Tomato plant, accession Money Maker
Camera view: vertical (180 deg); turntable rotation: 90 degrees
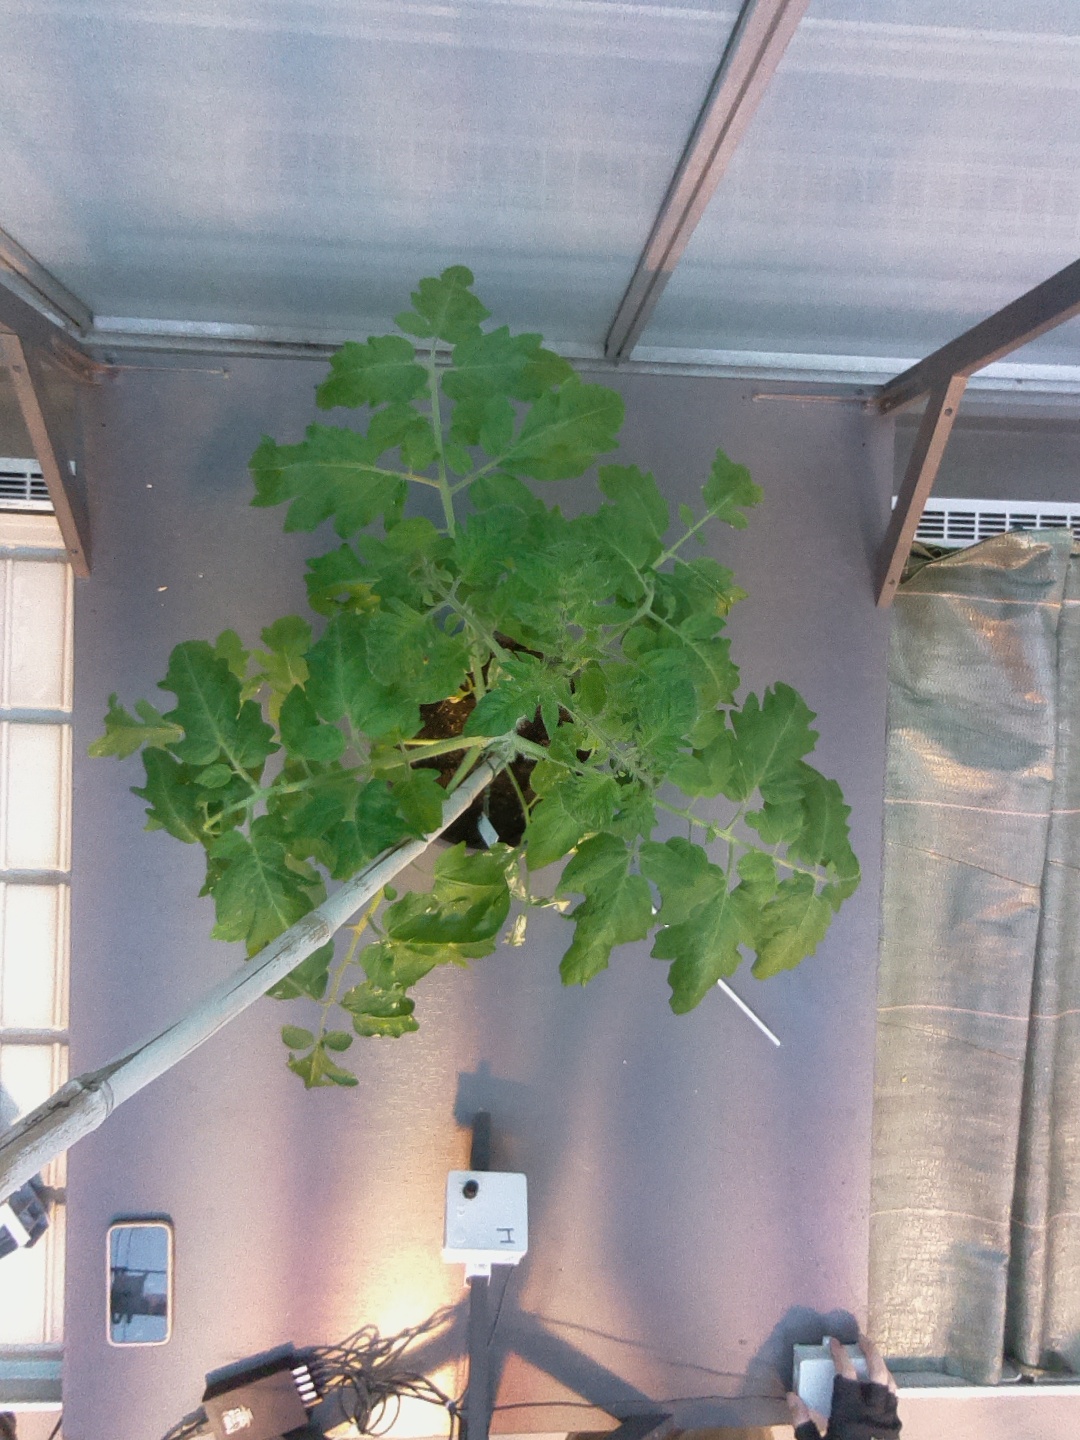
BBCH growth stage 53: 3 inflorescences visible